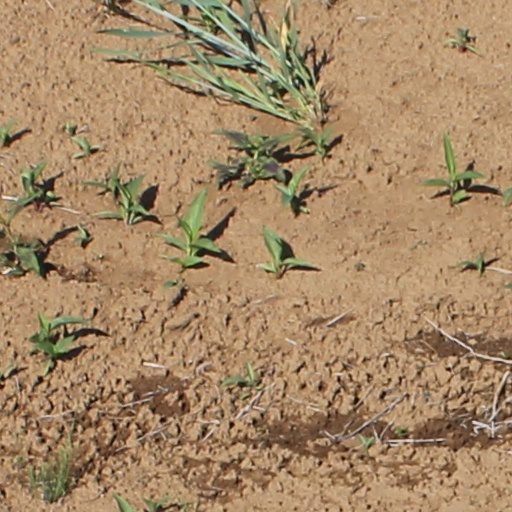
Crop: wheat